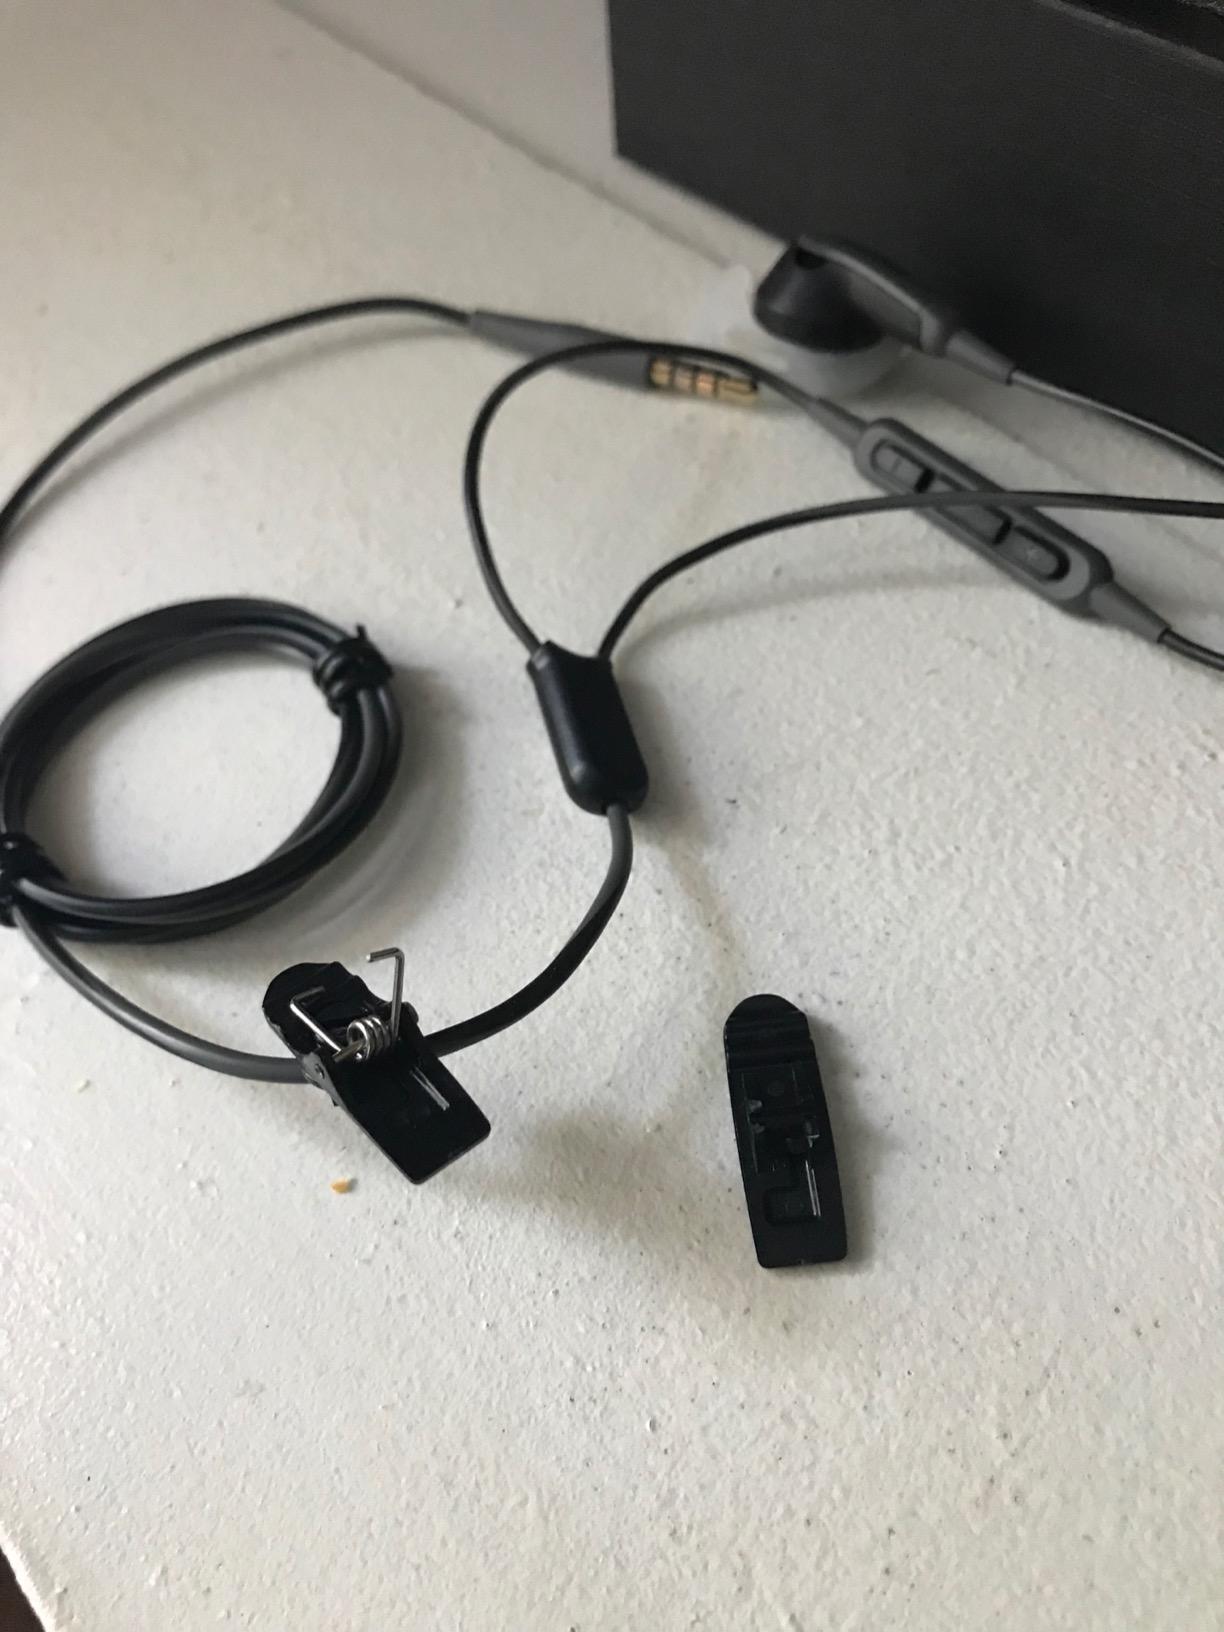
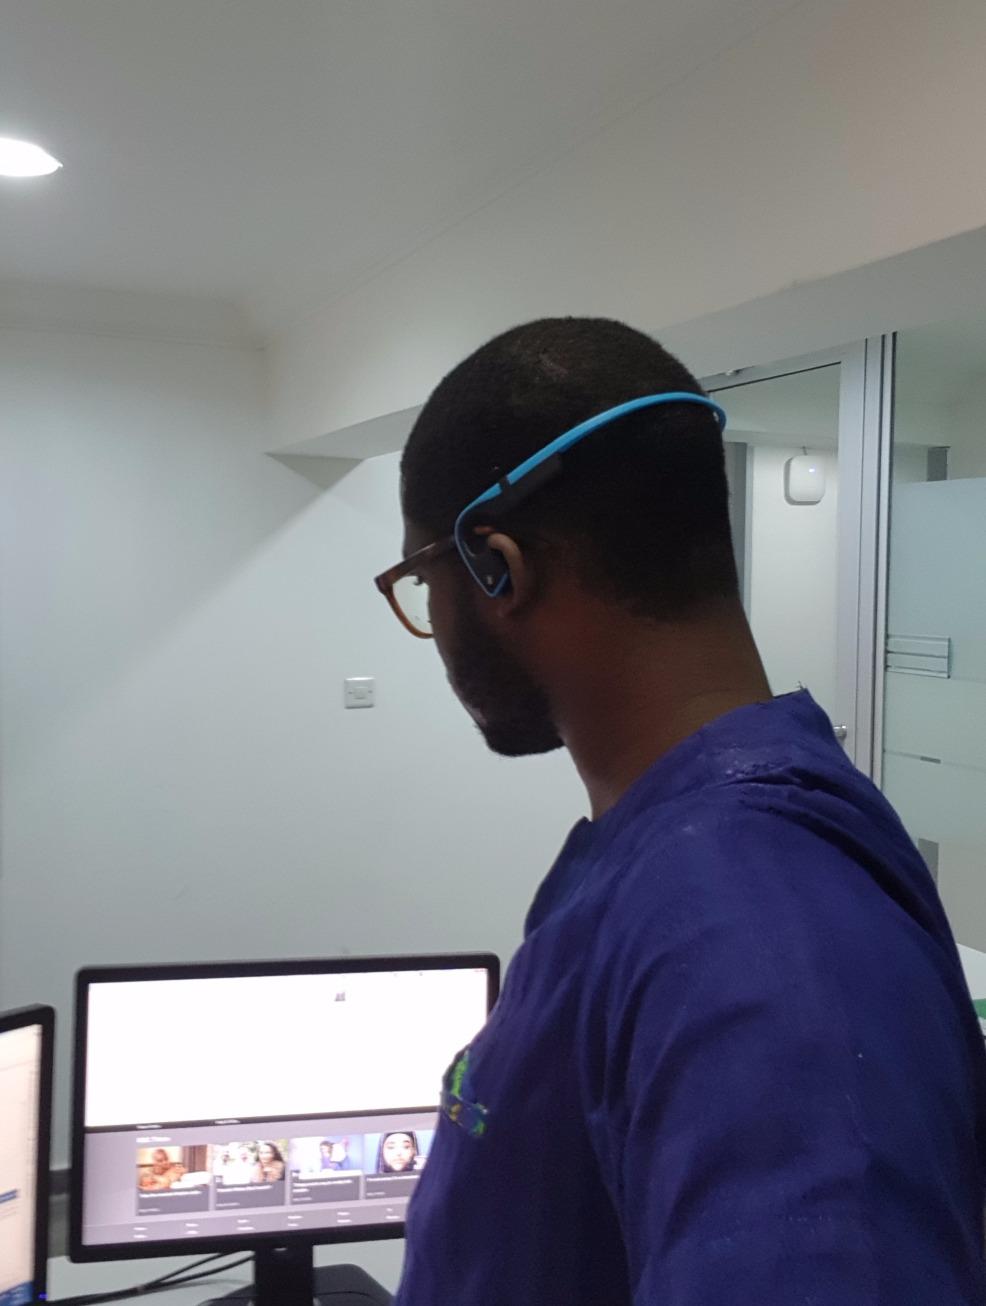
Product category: headphones
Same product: no